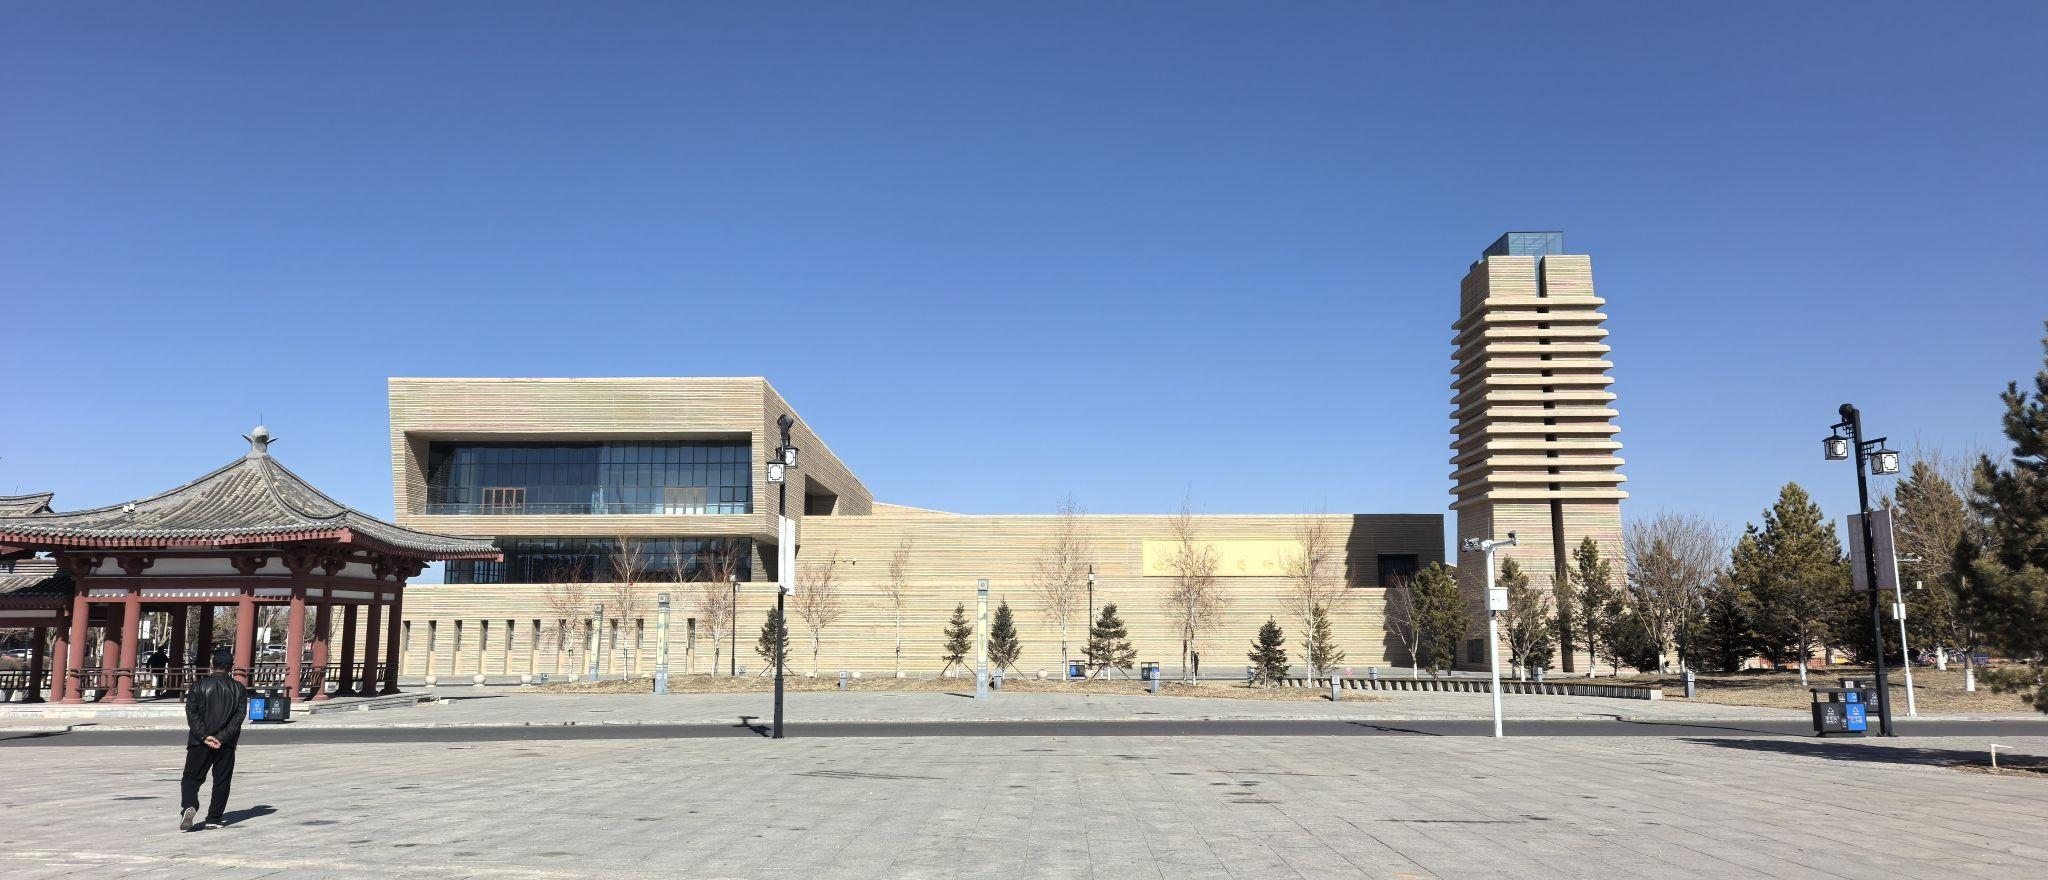
地标名称：辽上京博物馆
所在城市：赤峰市·巴林左旗